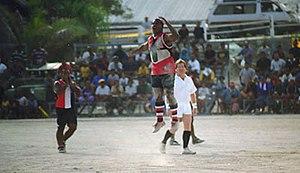
La pratique du football australien à Nauru a été introduite dans les années 1930 et constitue aujourd'hui avec l'haltérophilie le sport national nauruan.